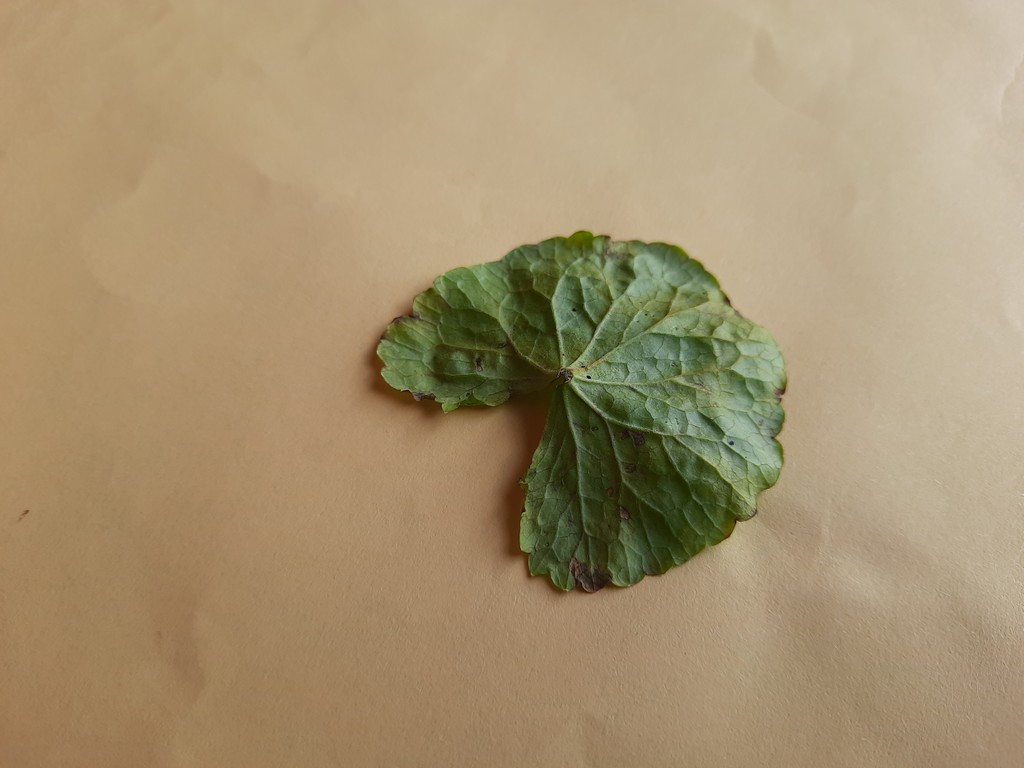
Label: Unhealthy